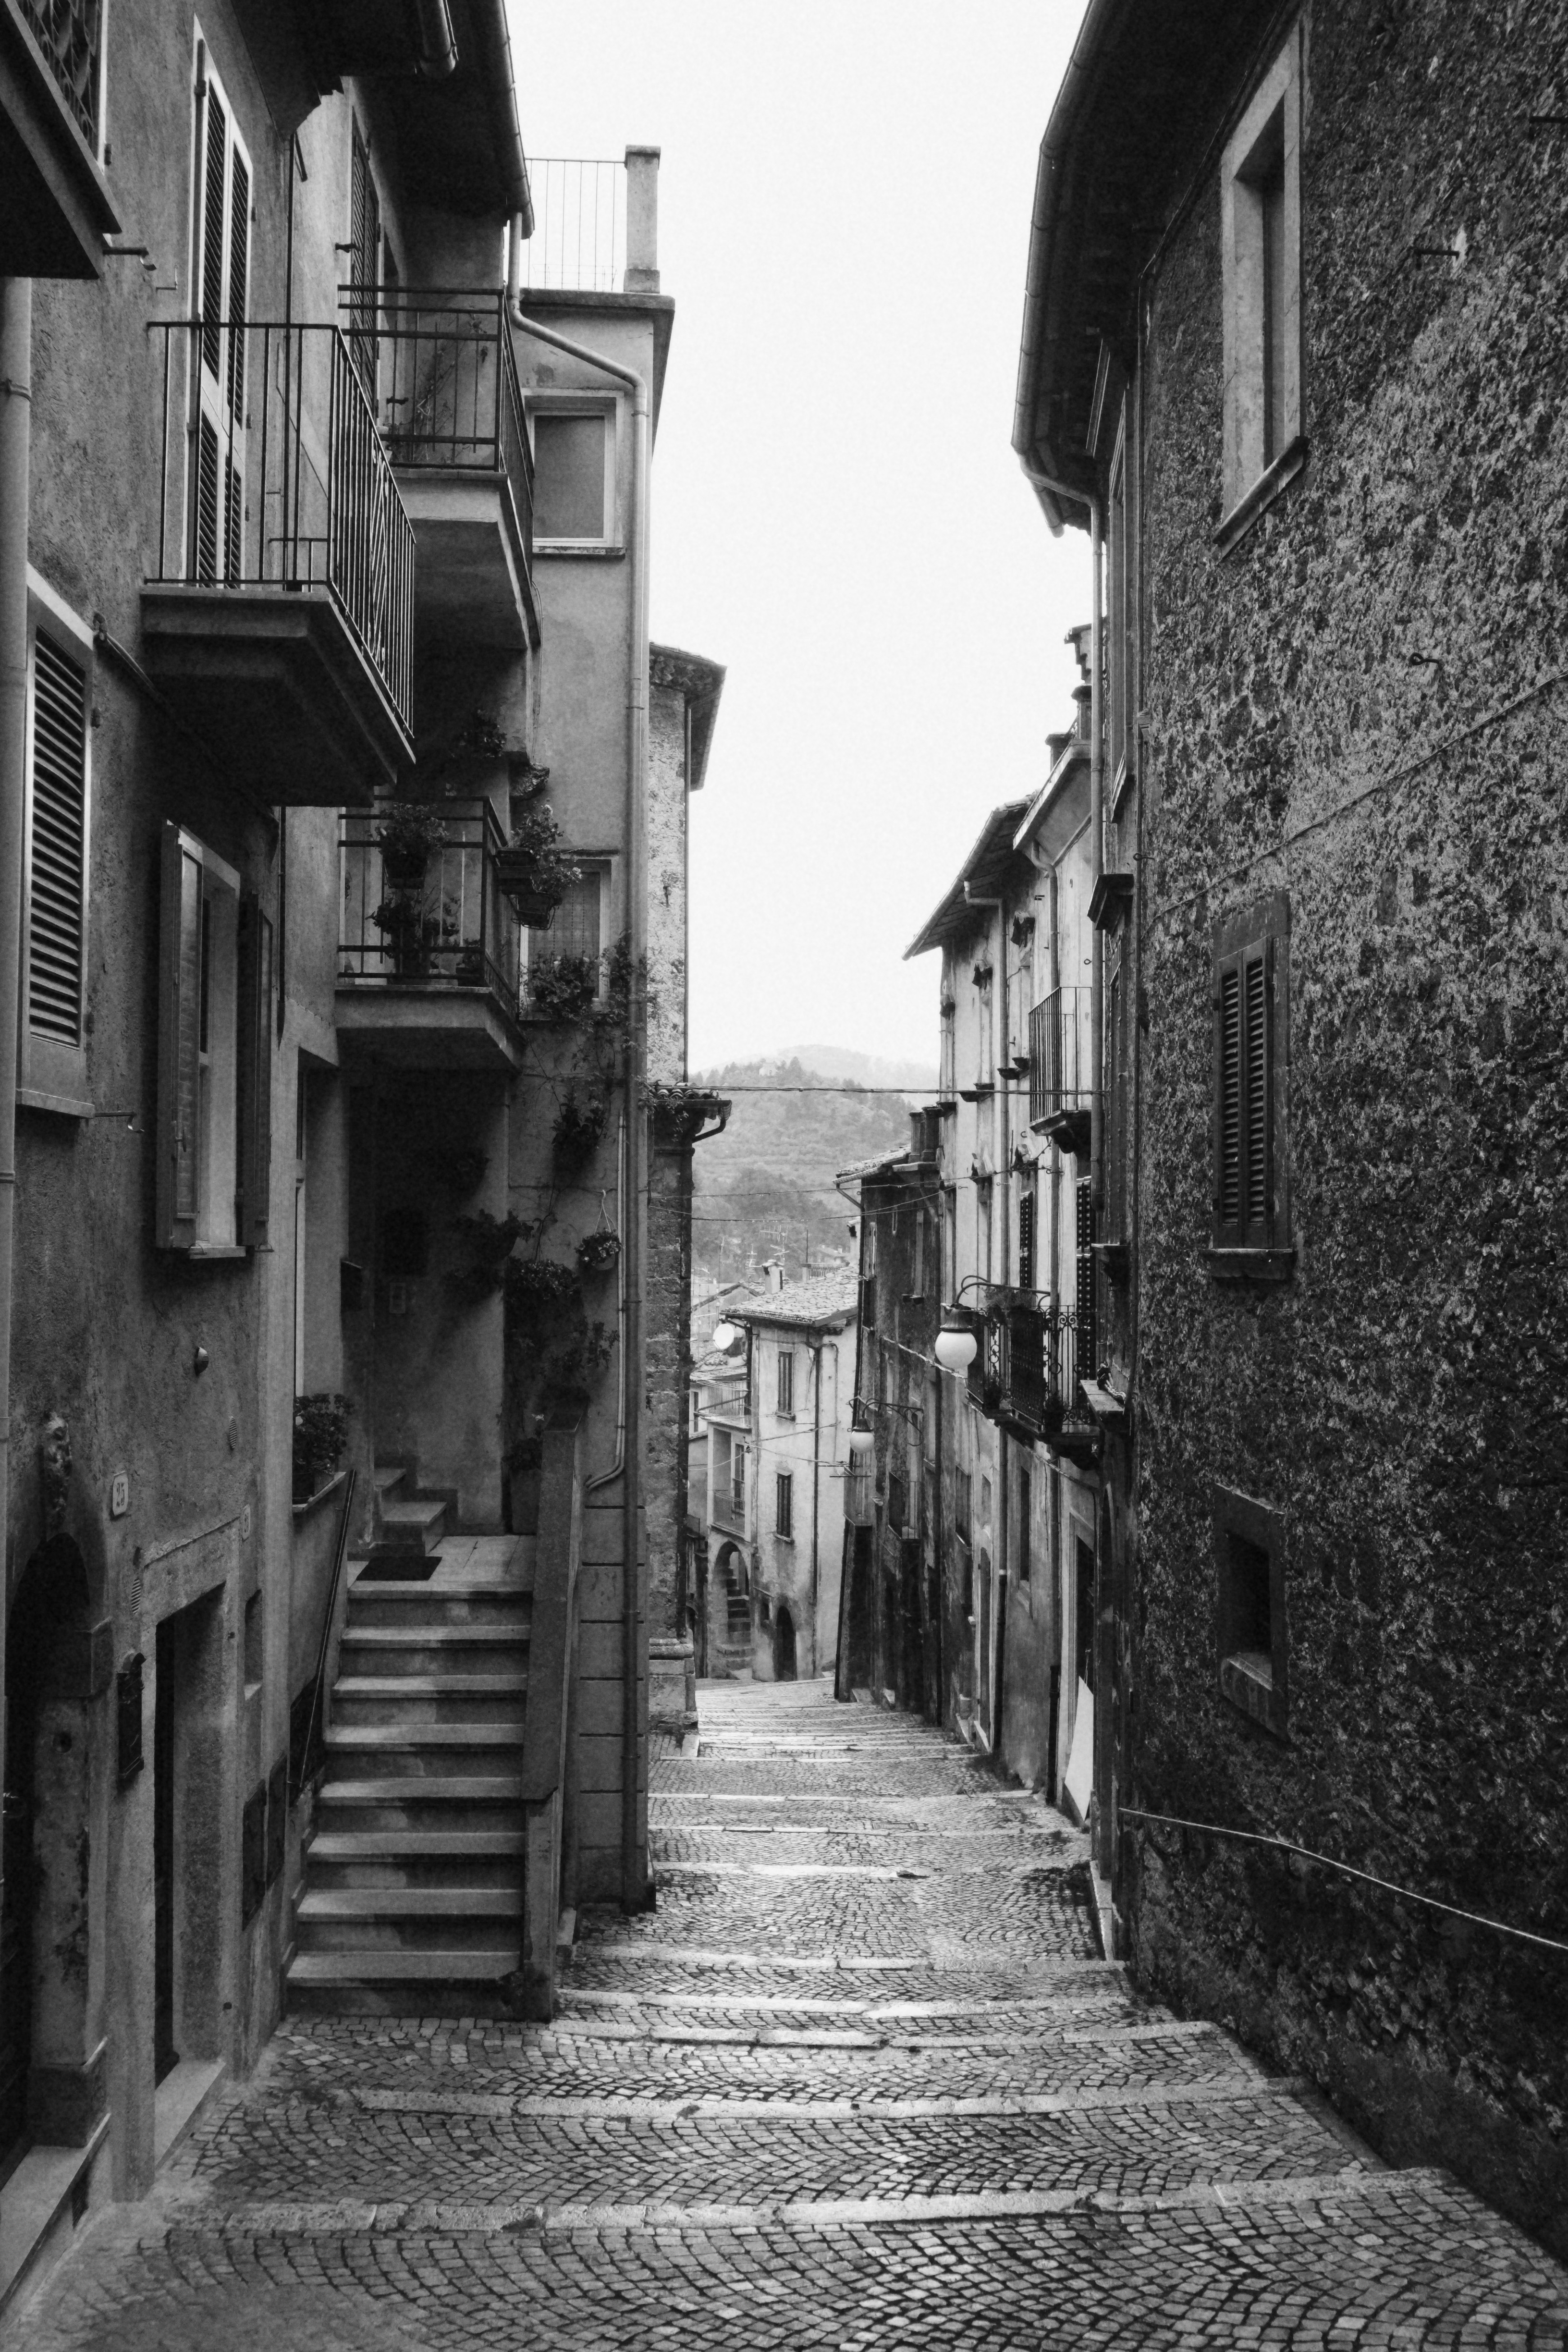
black and white, road, street, house, town, alley, italy, black, monochrome, lane, infrastructure, fuji, shape, fujix, fujixe1, e1, scanno, neighbourhood, urban area, monochrome photography, nonbuilding structure